Ma Niu Village

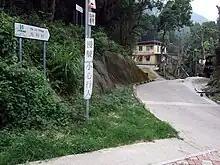
Ma Lok Path leading to Ma Niu Village in June 2010.

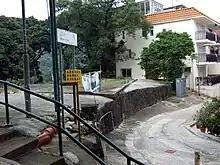
Ma Niu Village in June 2010.

Ma Niu Village, sometimes spelled Ma Liu, is a village on Kau To Shan, near Fo Tan, Sha Tin District, Hong Kong.